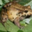
Label: frog